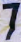
Number: 7